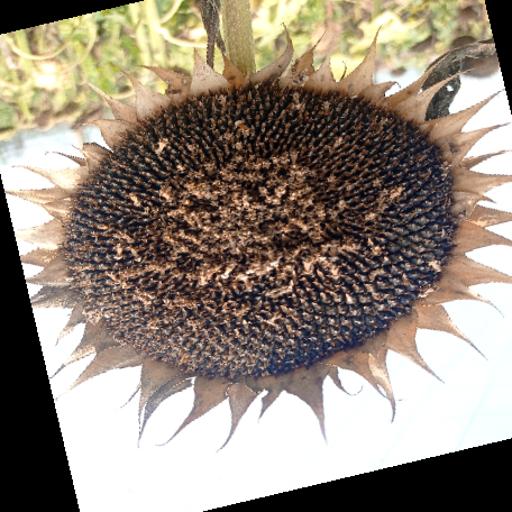
Label: Gray_mold